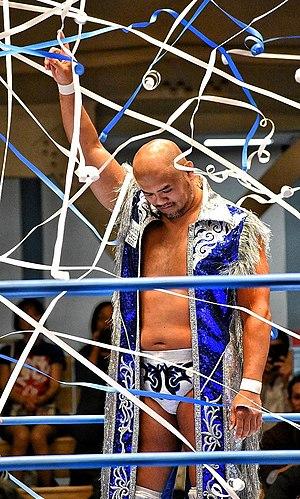
Jun Akiyama est un catcheur et promoteur de catch japonais.